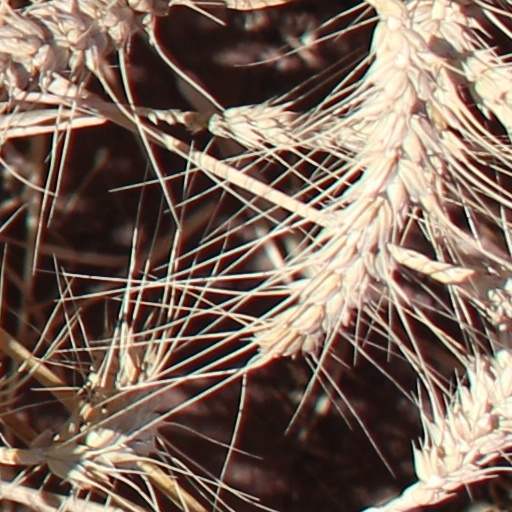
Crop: wheat